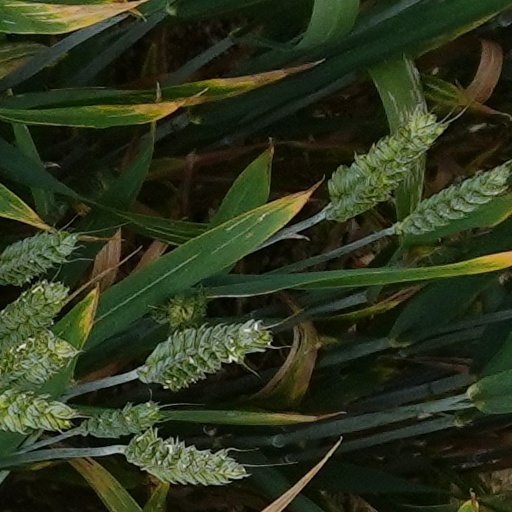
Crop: wheat